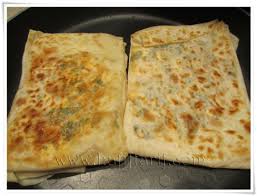
Yemek: gozleme